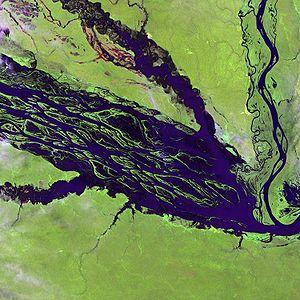
Cet article recense les sites inscrits au patrimoine mondial au Brésil.
Le biome amazonien comprend la forêt amazonienne, une zone de forêt tropicale humide et d'autres écorégions qui couvrent la majeure partie du bassin amazonien, ainsi que certaines zones adjacentes au nord et à l'est. Le biome contient des forêts inondées, des forêts de plaine et de terra firme montagnarde, des forêts de bambous et de palmiers, de la savane, des landes de sable et de la toundra alpine. Certaines zones sont menacées par la déforestation dans un but de récolte du bois et pour créer des pâturages ou des plantations de soja.
Le parc national de Jaú situé au Brésil est le plus grand domaine de forêt tropicale protégée d'Amérique du Sud, couvrant une superficie d'environ 23 000 km² et l'une des régions les plus riches de la planète sur le plan de la biodiversité. Son accès requiert l'autorisation du gouvernement brésilien. Le parc est considéré comme l'un des meilleurs exemples de la conservation de forêt tropicale humide en Amazonie. Elle abrite des jaguars, des lamantin, des botos ou dauphin de l'Amazone, et de nombreuses autres espèces animales et végétales.